Tooting Commons

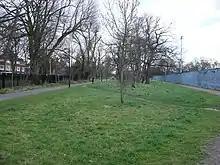
Trees on Tooting Graveney Common

The two commons are recognised as being of Site of Metropolitan importance for Greater London because they include a number of rare wildlife habitats. Although the woodland areas are the most obvious, the unimproved areas of acid grassland are actually far rarer.